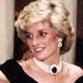
Age: 38